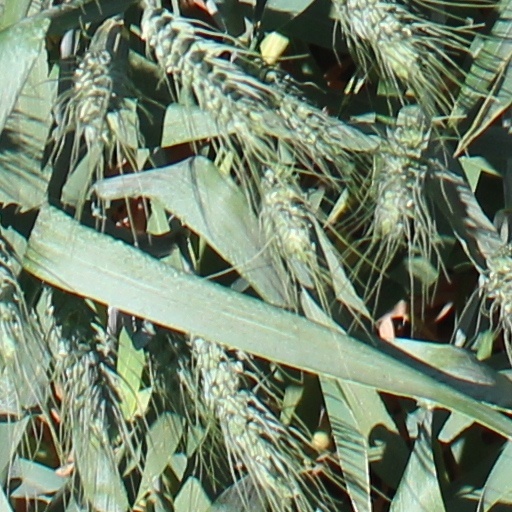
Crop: wheat